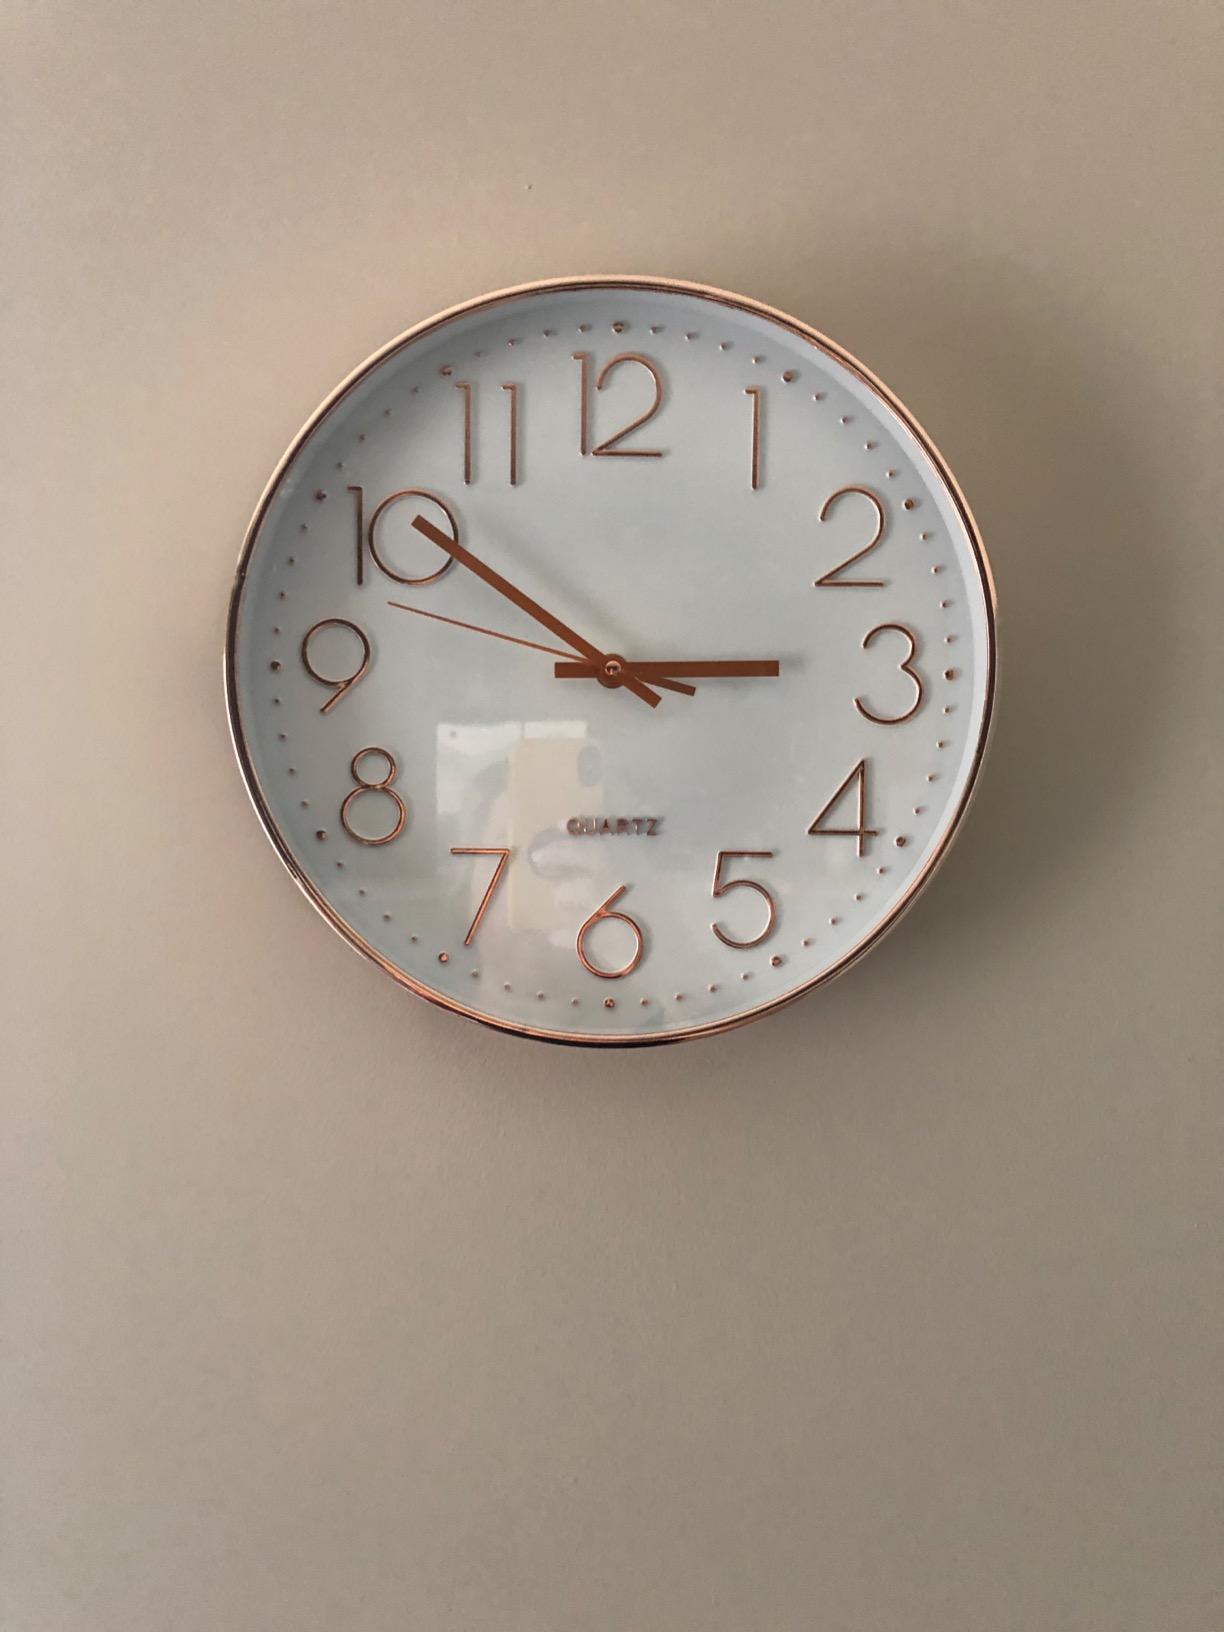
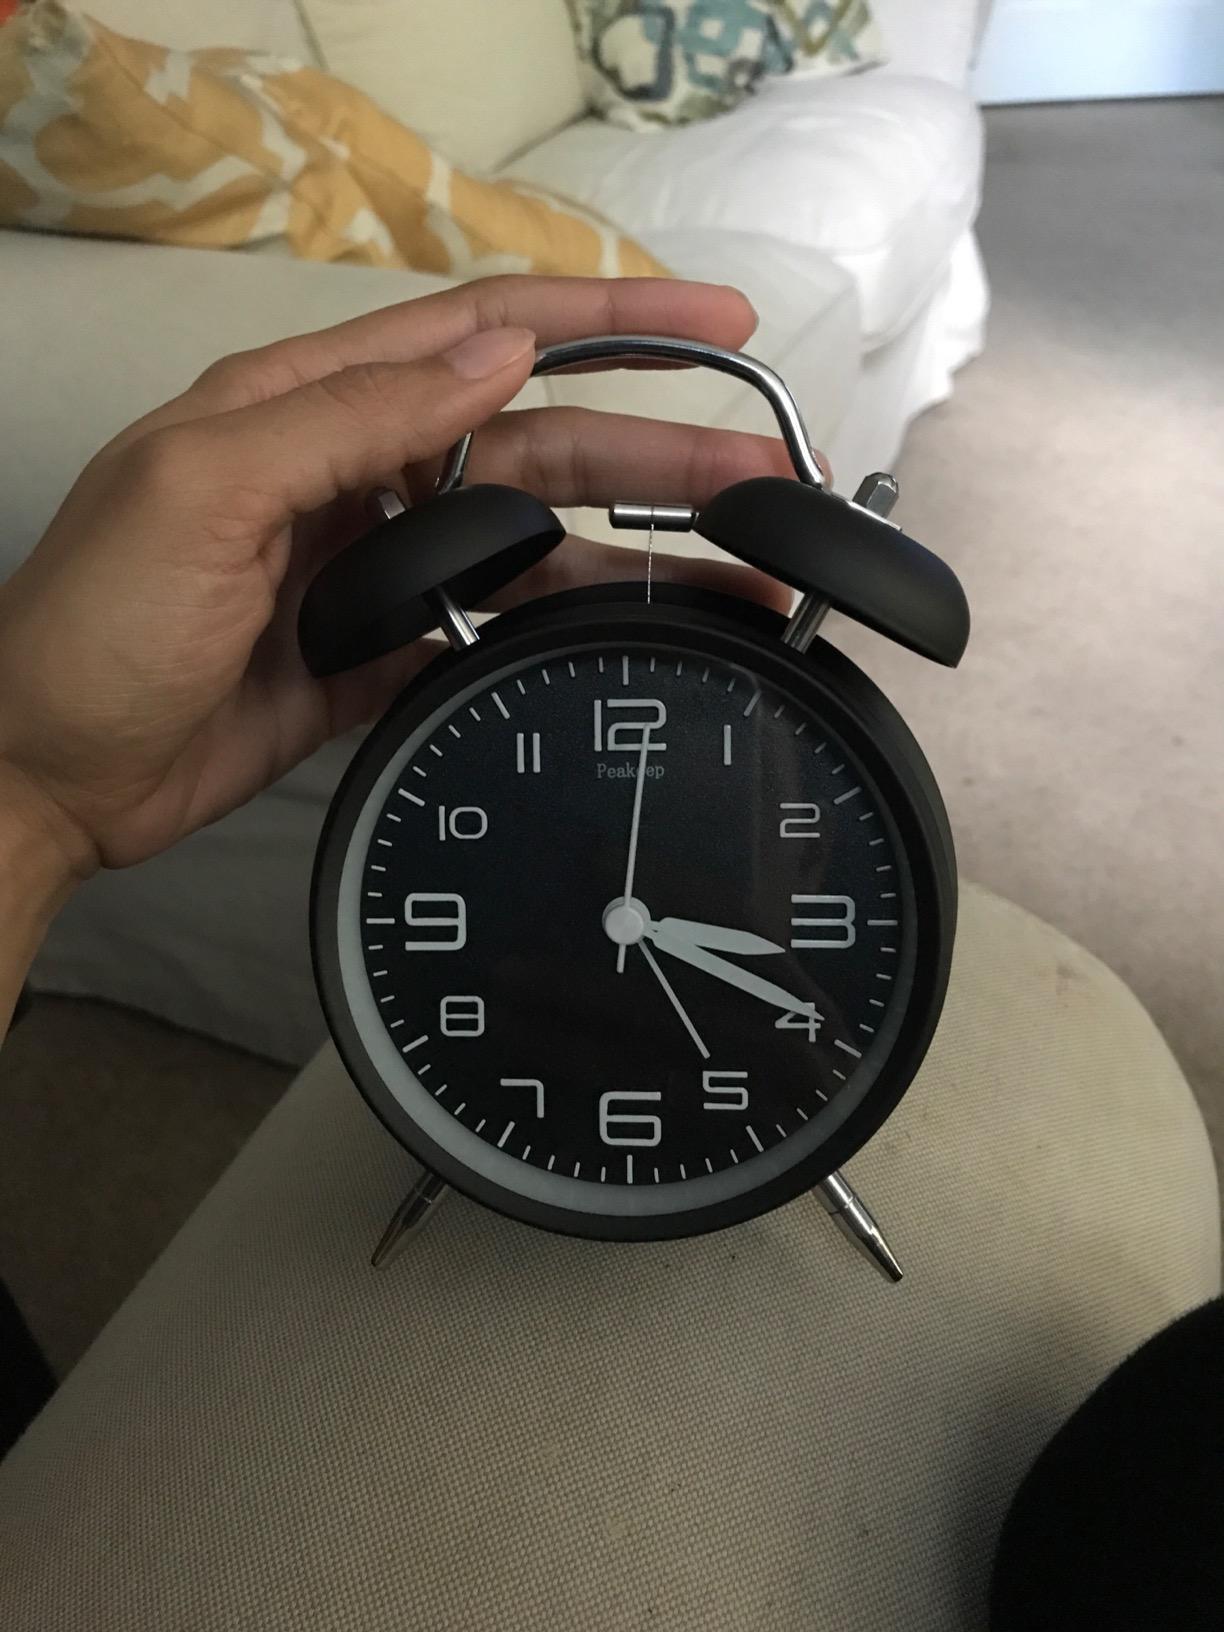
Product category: clock
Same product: no